The Seasons (Thomson)

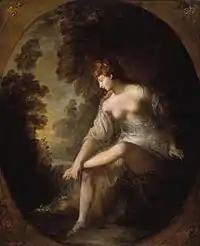
"Musidora" by Thomas Gainsborough

Artists such as Thomas Medland, Anker Smith and John Neagle (1792) created engravings to accompany the poems.